Thunderbirds (1952 film)

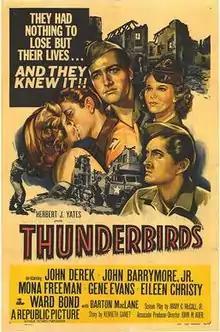
Original film poster

Thunderbirds is a 1952 war film directed by John H. Auer and starring John Derek, John Drew Barrymore, Mona Freeman, Gene Evans, Eileen Christy and Ward Bond. It features the exploits of the 45th Infantry Division in the Italian campaign of World War II. The film was made by Republic Pictures with sequences filmed at Fort Sill, Oklahoma.